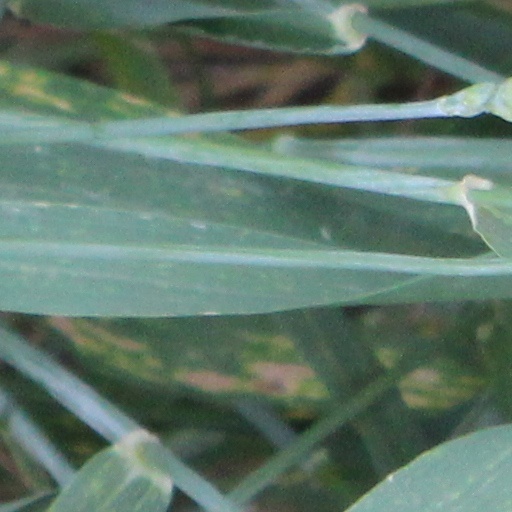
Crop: wheat